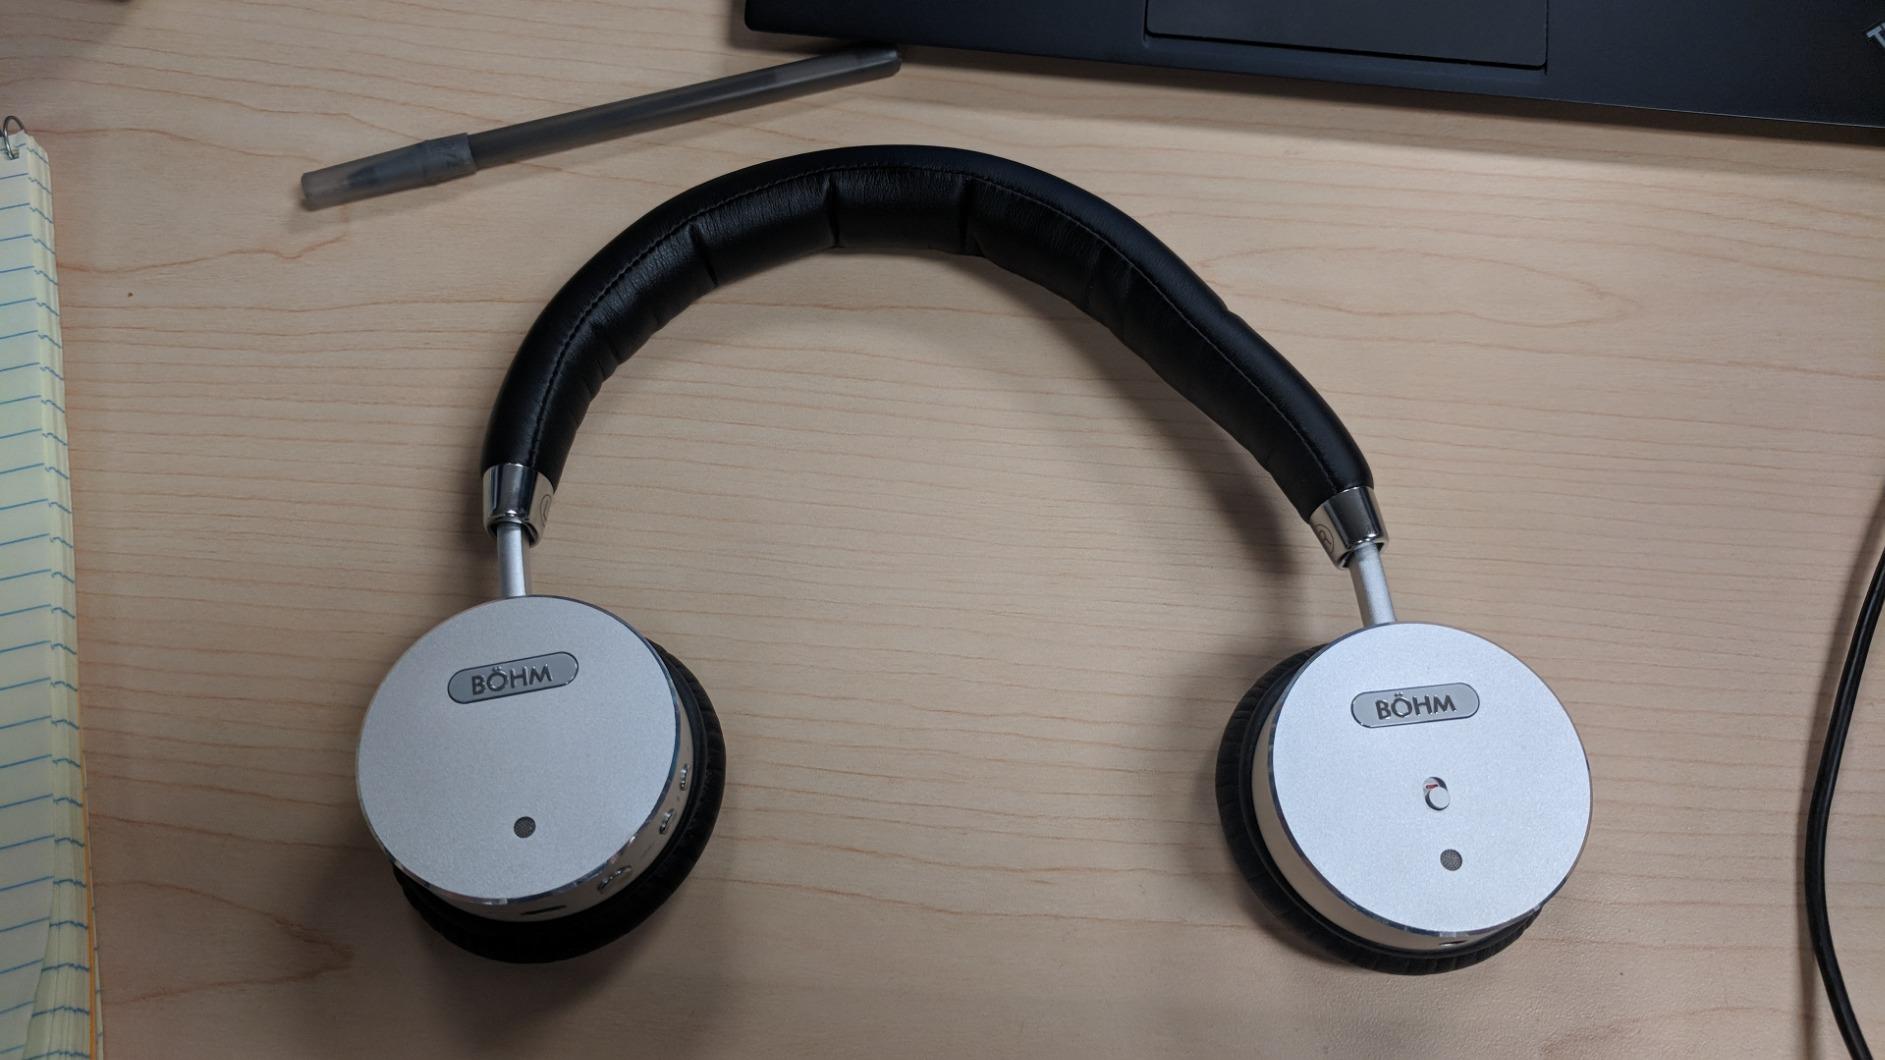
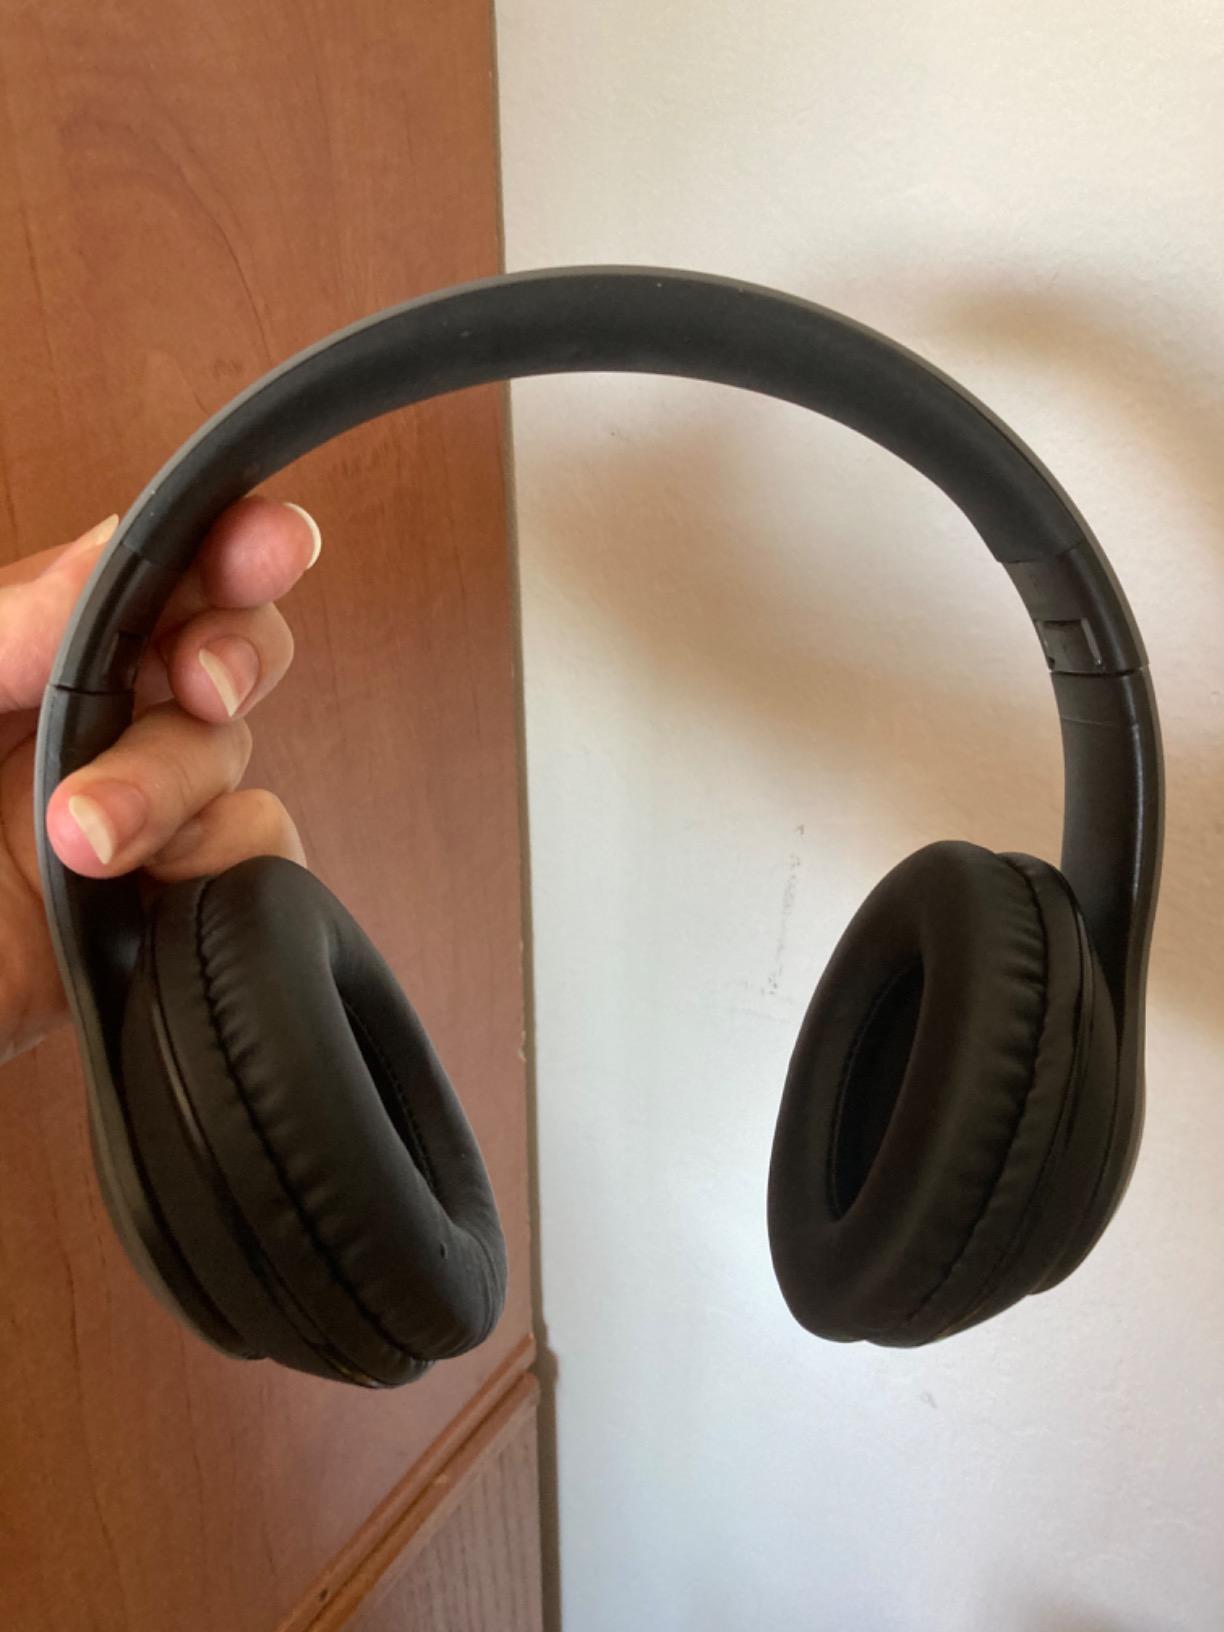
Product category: headphones
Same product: no